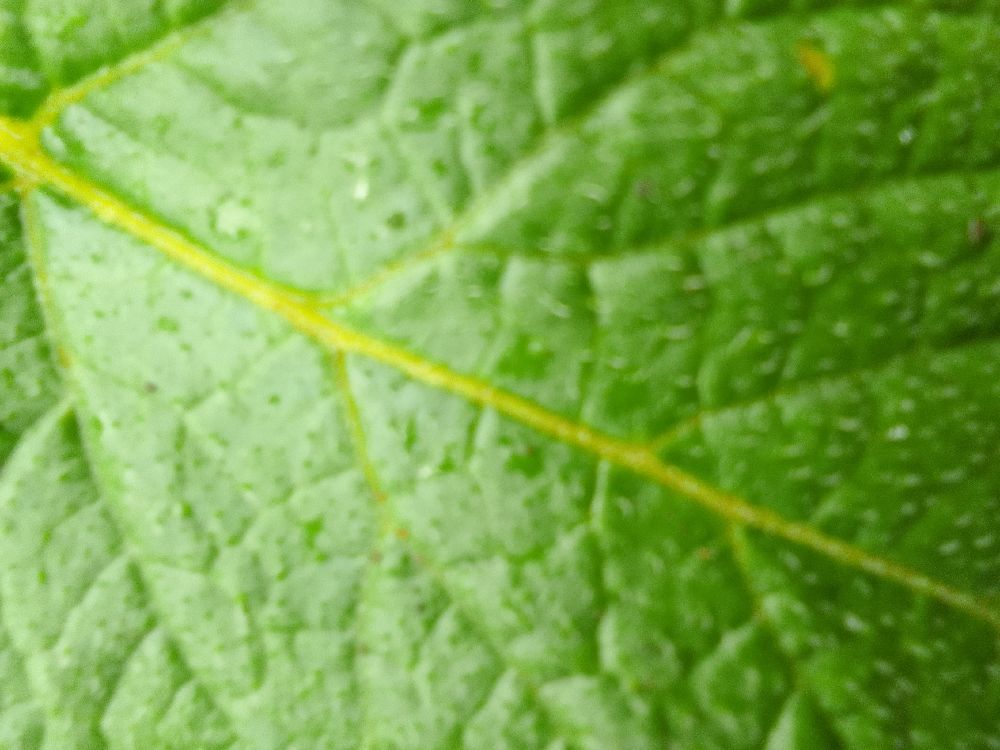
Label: Healthy